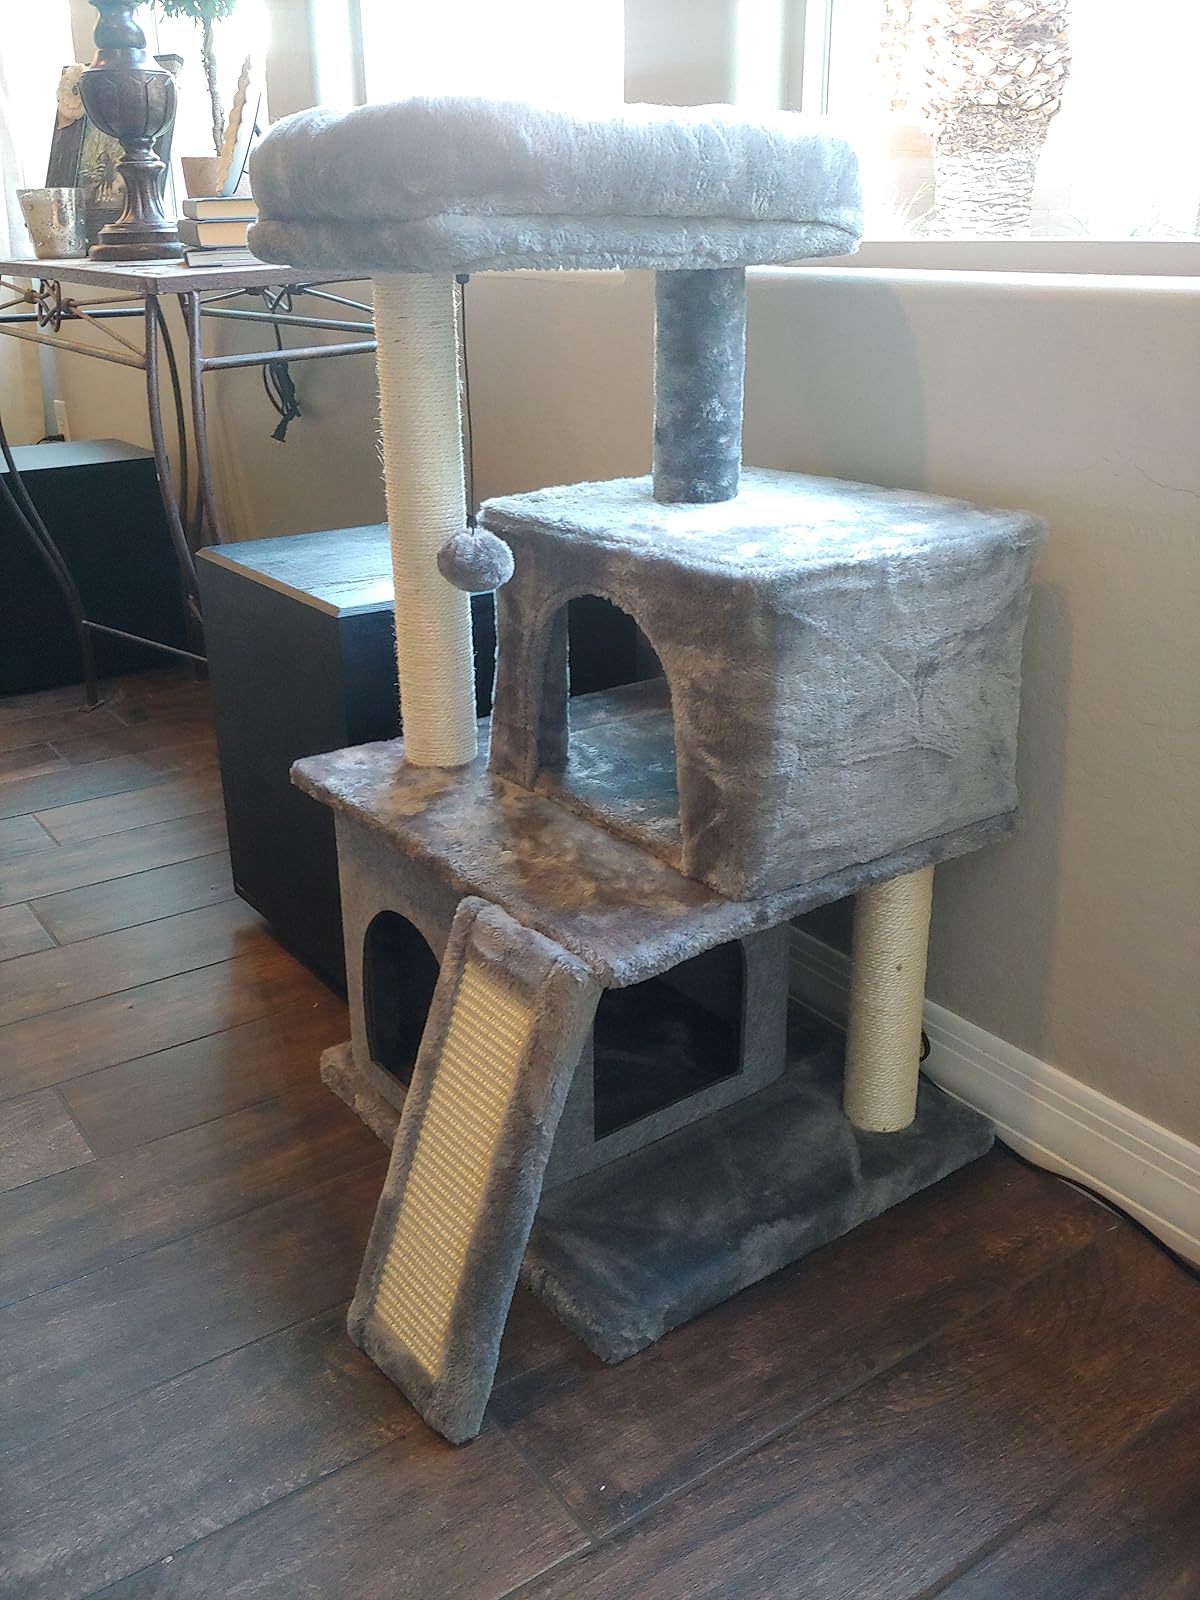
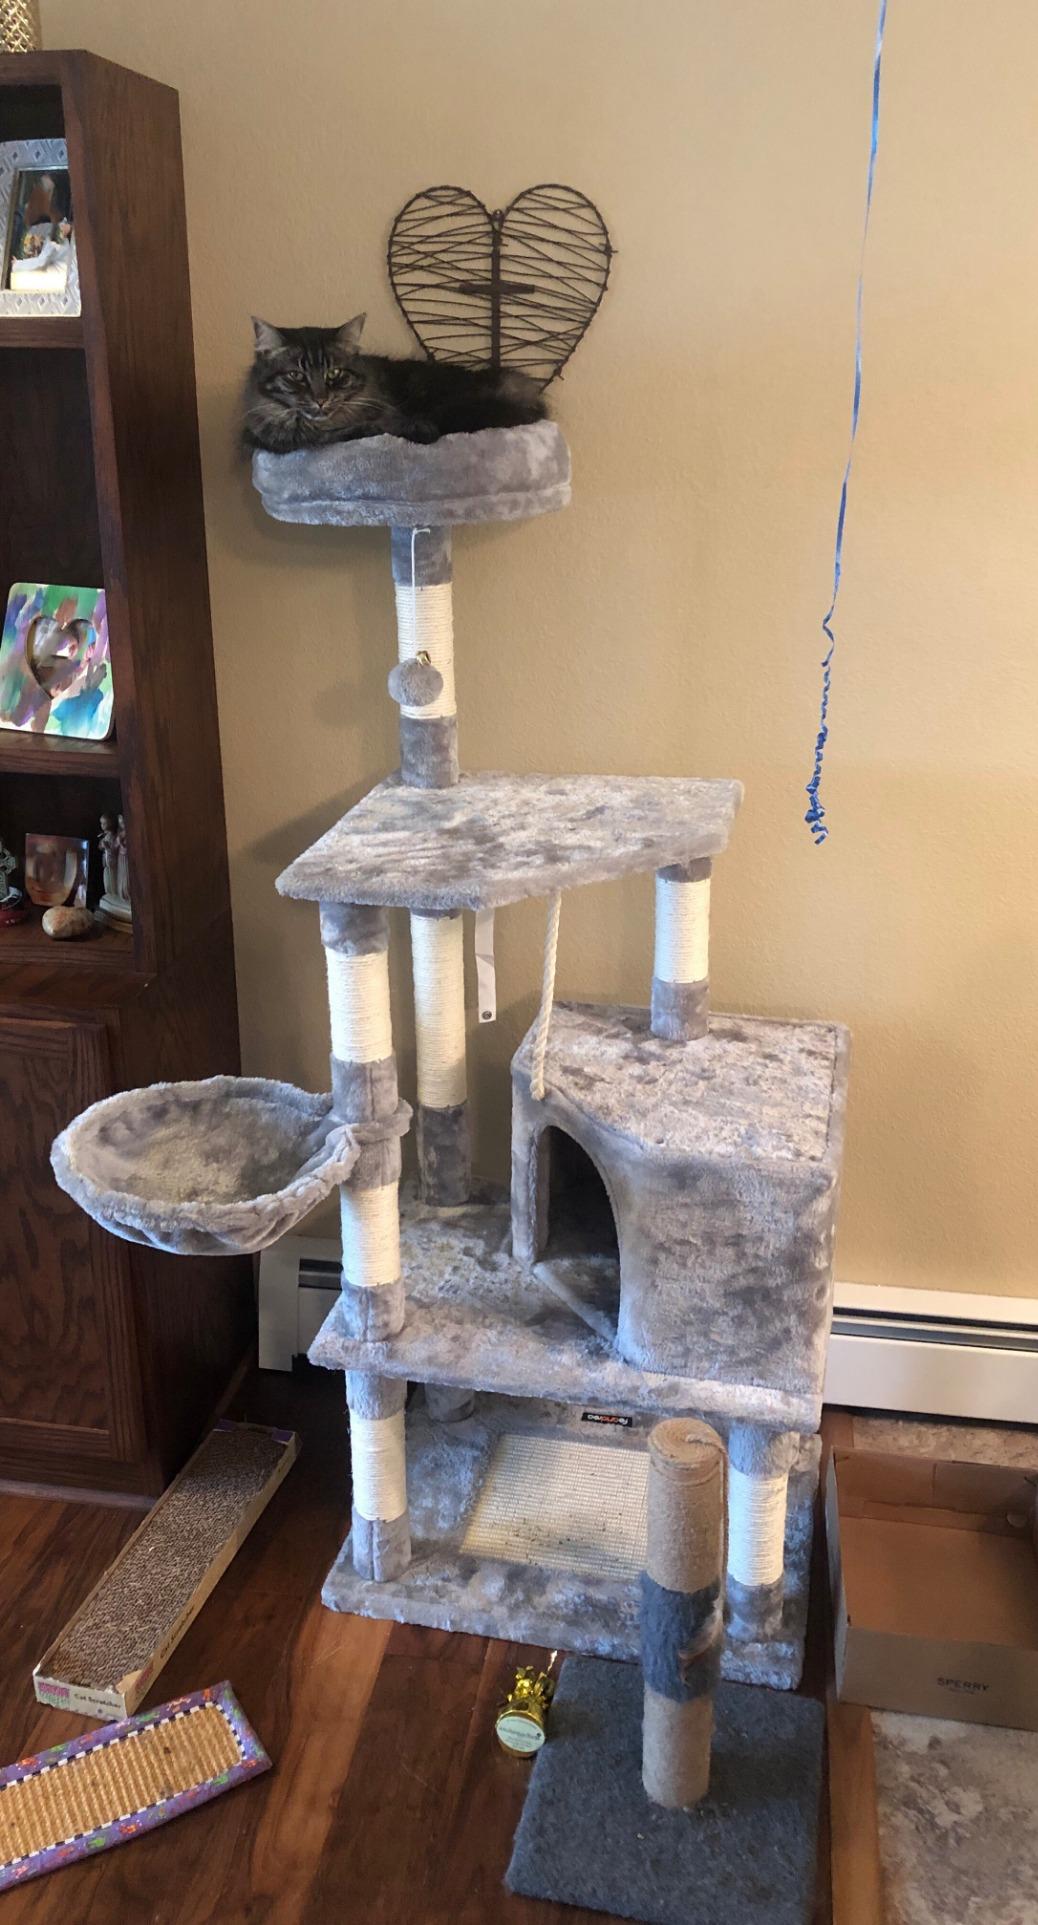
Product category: items_cat tree
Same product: no